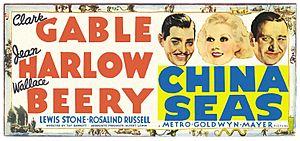
Jean Harlow, née Harlean Harlow Carpenter, le 3 mars 1911 à Kansas City, Missouri, et morte le 7 juin 1937 à Los Angeles, Californie, est une actrice américaine et un sex symbol des années 1930.